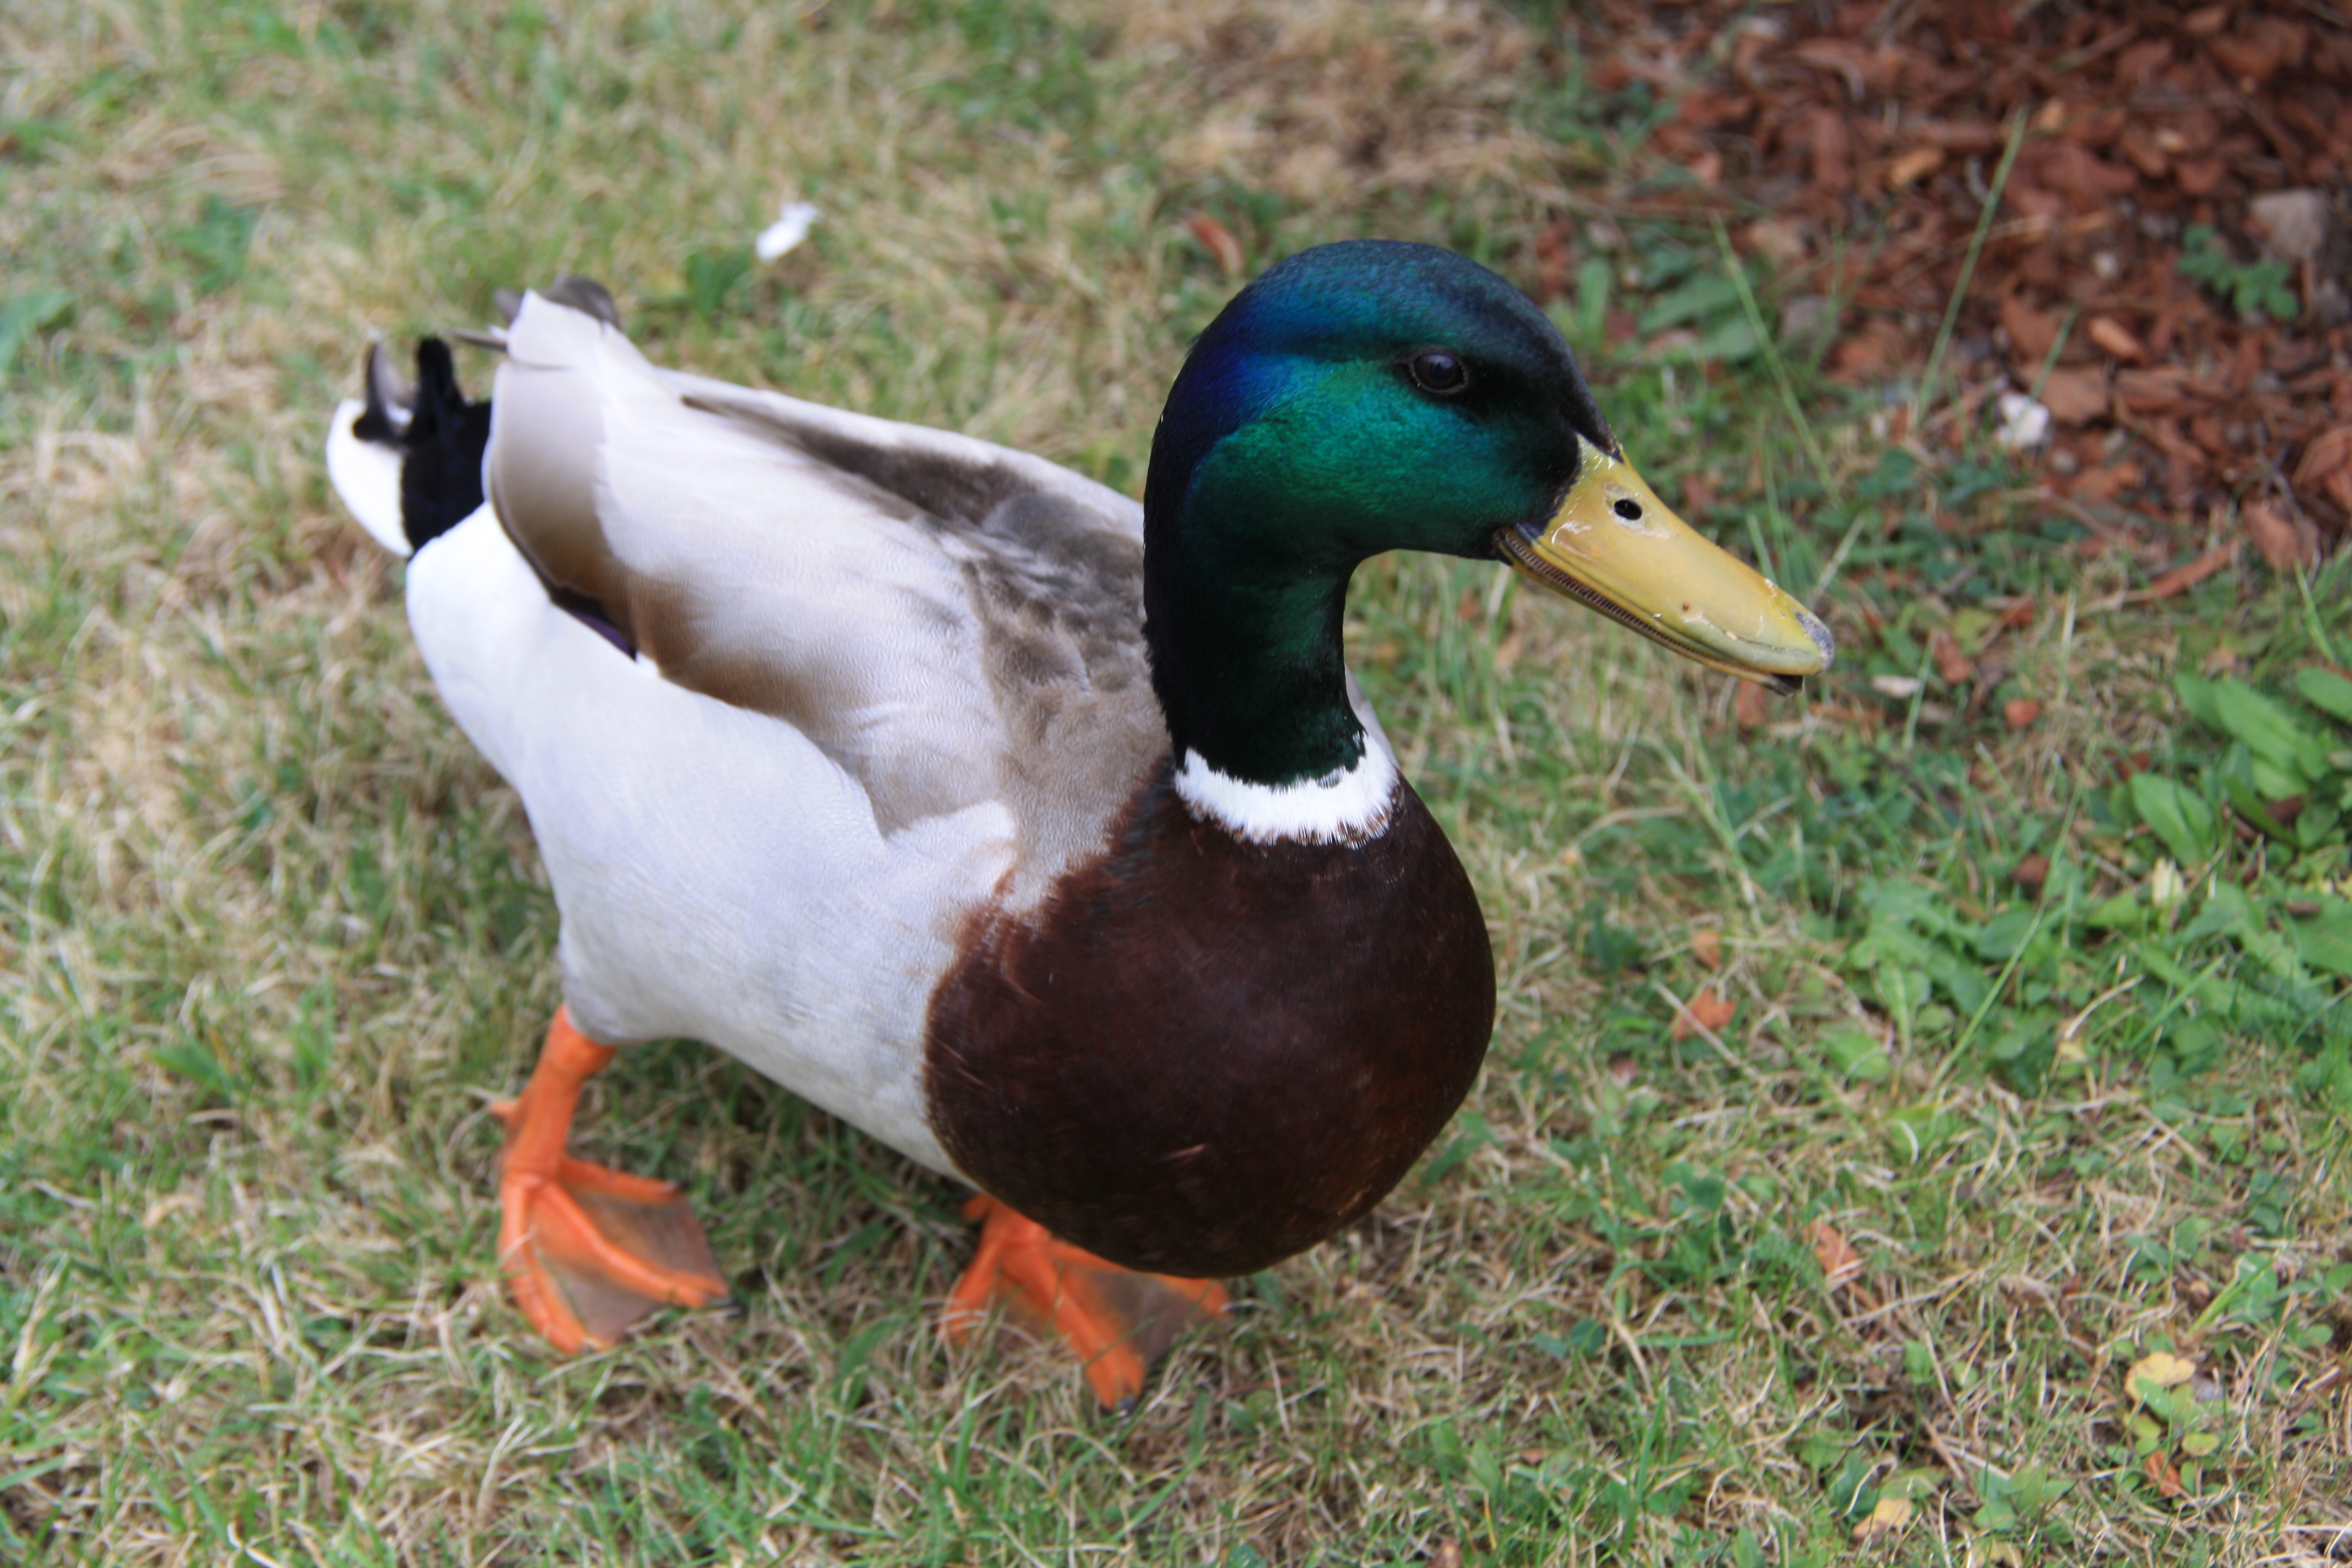
bird, meadow, wildlife, beak, fauna, poultry, drake, duck, animals, goose, vertebrate, waterfowl, water bird, mallard, canard, male mallard, ducks geese and swans